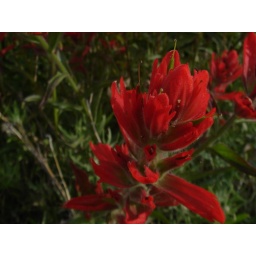
backpacking trip, at sandbeach lake in rocky mountain national park